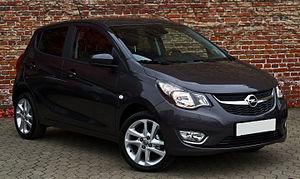
La Karl est une automobile produite par le constructeur automobile allemand Opel de 2015 à 2019. Remplaçante de l'Opel Agila, elle est fondée sur la plate-forme de la deuxième génération de la Chevrolet Spark avec laquelle elle partage nombre d'éléments techniques. En Grande-Bretagne, elle est vendue sous la marque Vauxhall et porte le nom Viva. La Karl est fabriquée par GM-Daewoo à Changwon en Corée du Sud.